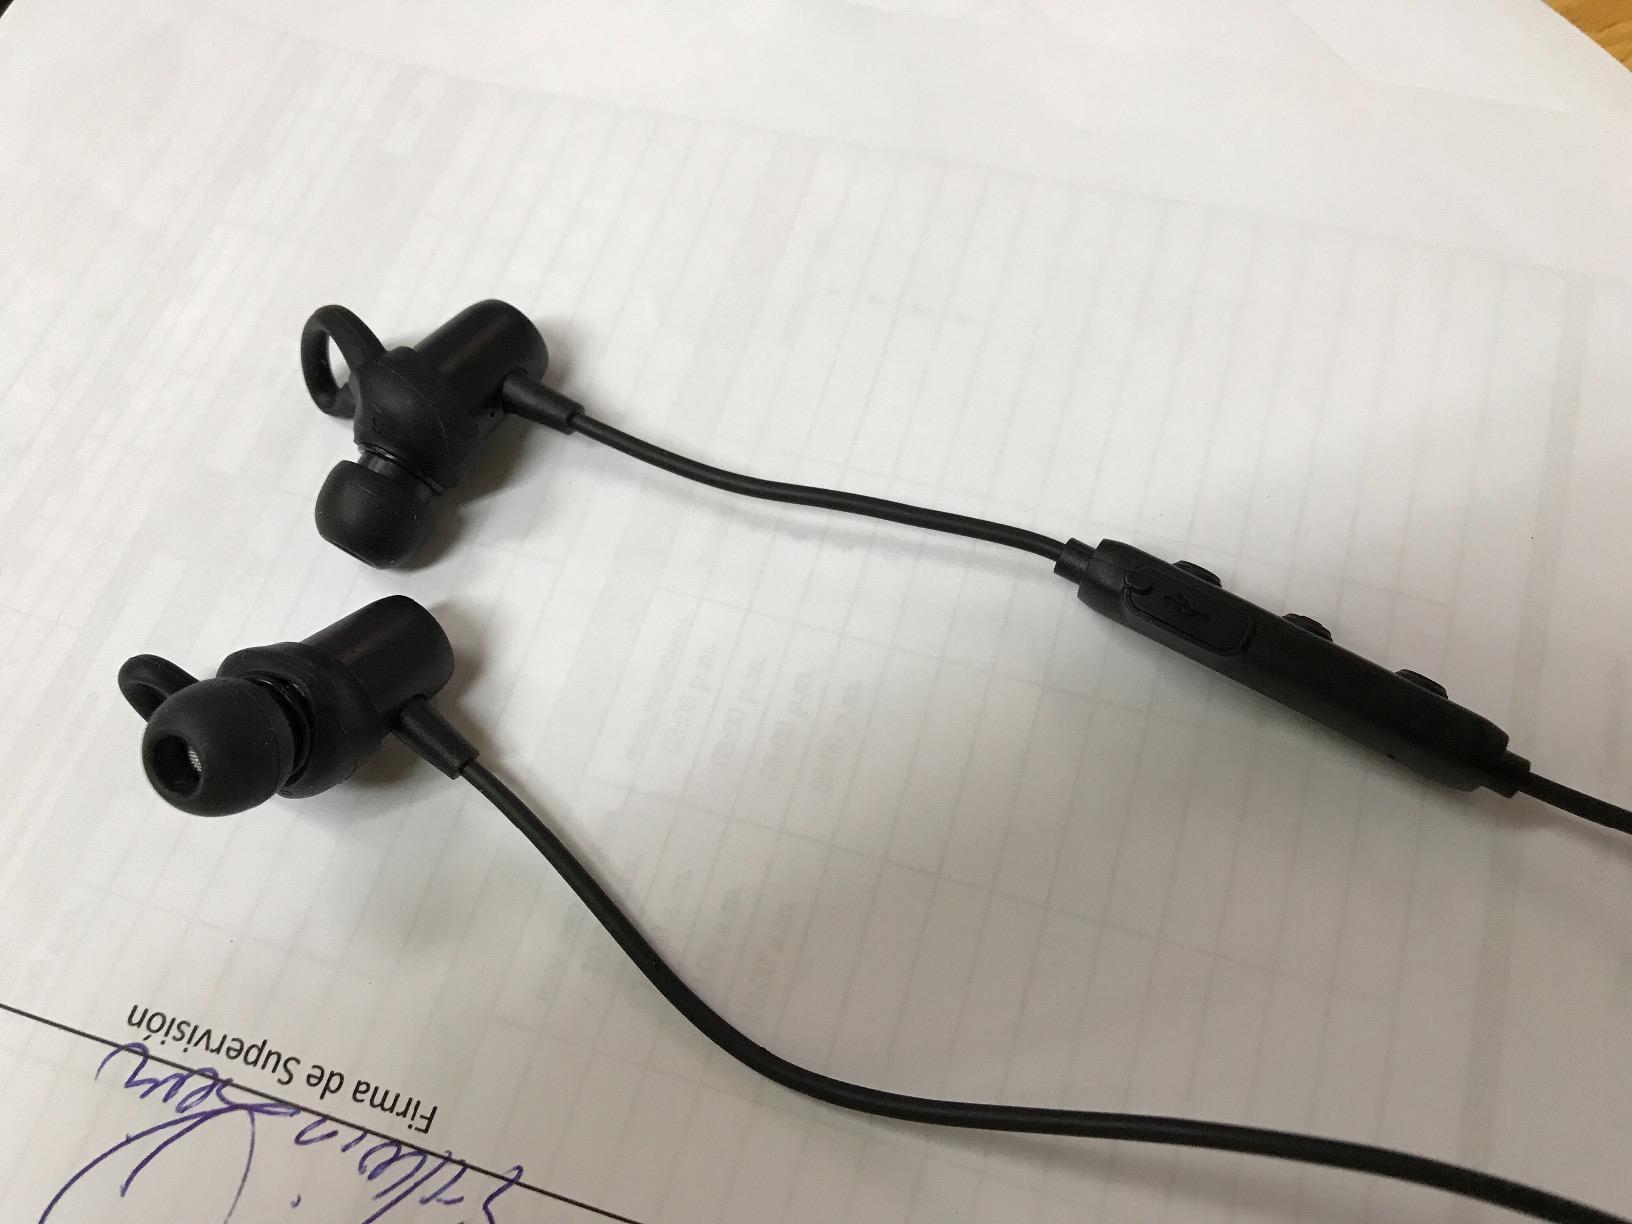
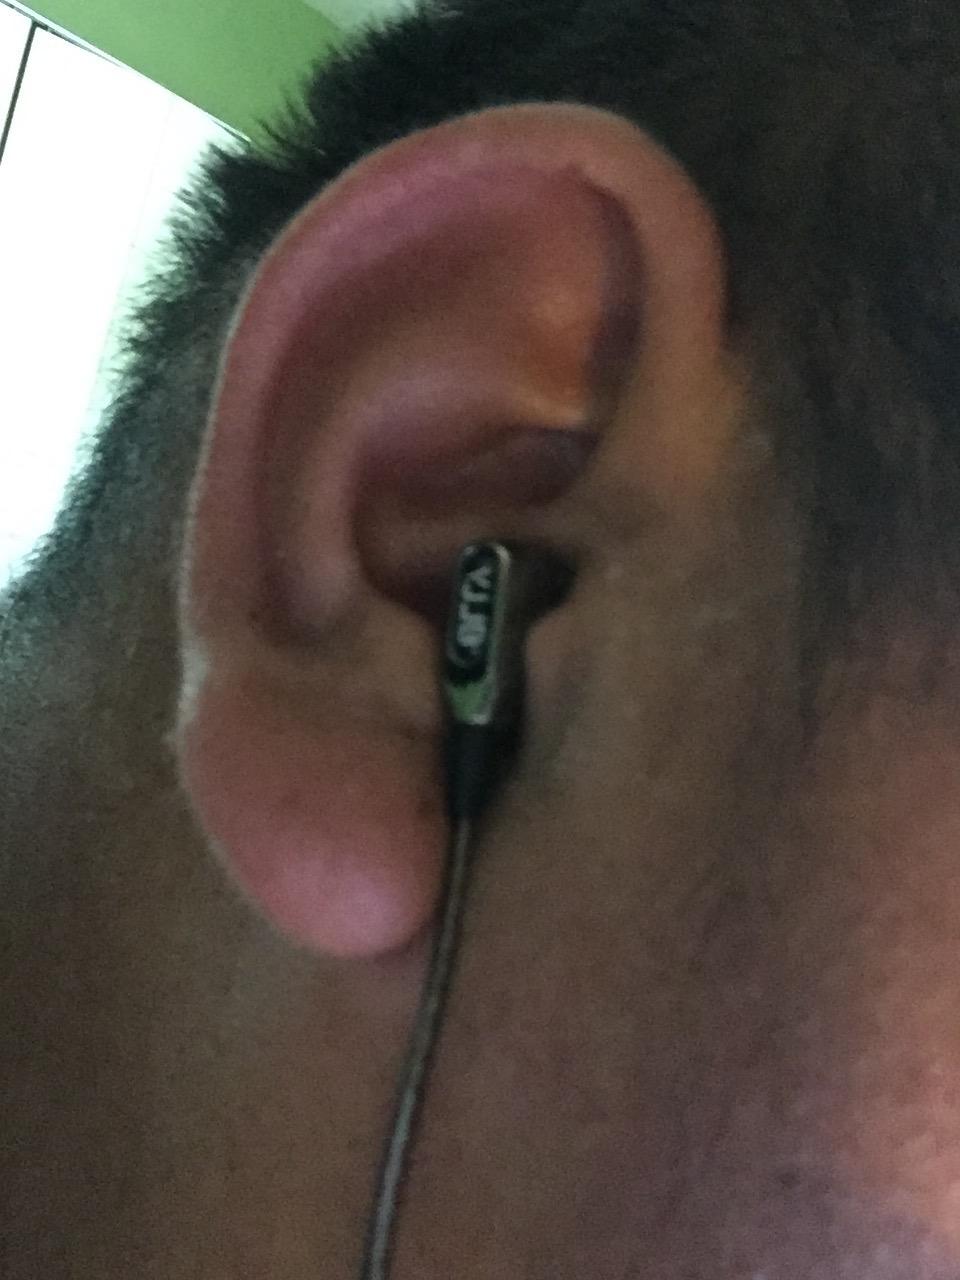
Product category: headphones
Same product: no